Al-Aimmah Bridge

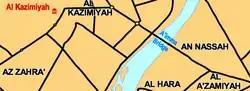
Al-Aimmah Bridge

Al-Aimmah Bridge is a bridge over the river Tigris in the Iraqi capital of Baghdad. The bridge links the areas of A'dhamiyyah, which is a majority Sunni Arab area, from its east bank, with the Shi'te area of Kadhimiyyah on its west. A'dhamiyyah is where the mosque of Sunni Imam Abu Hanifah is located. Kadhimiyyah is where the Mosque of Shi'ite Imams Musa al-Kadhim and Muhammad al-Jawad is located.